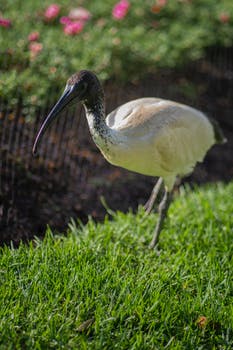
Label: No Watermark